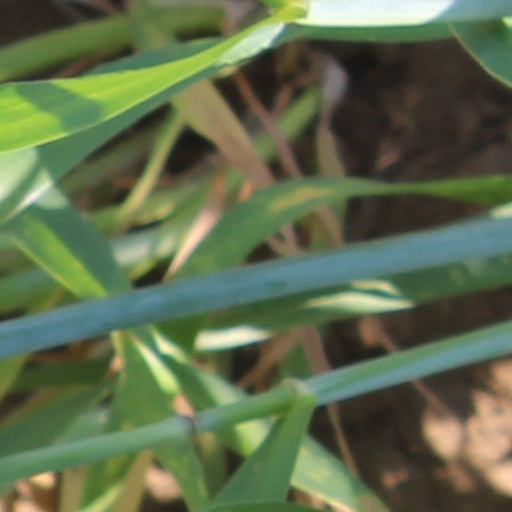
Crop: wheat